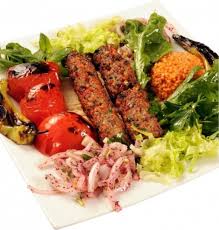
Yemek: kebap